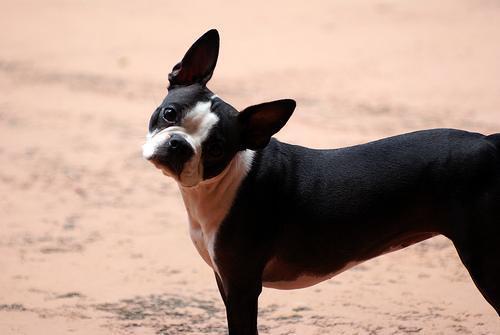
Boston_bull